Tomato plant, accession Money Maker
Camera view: bottom (45 deg); turntable rotation: 240 degrees
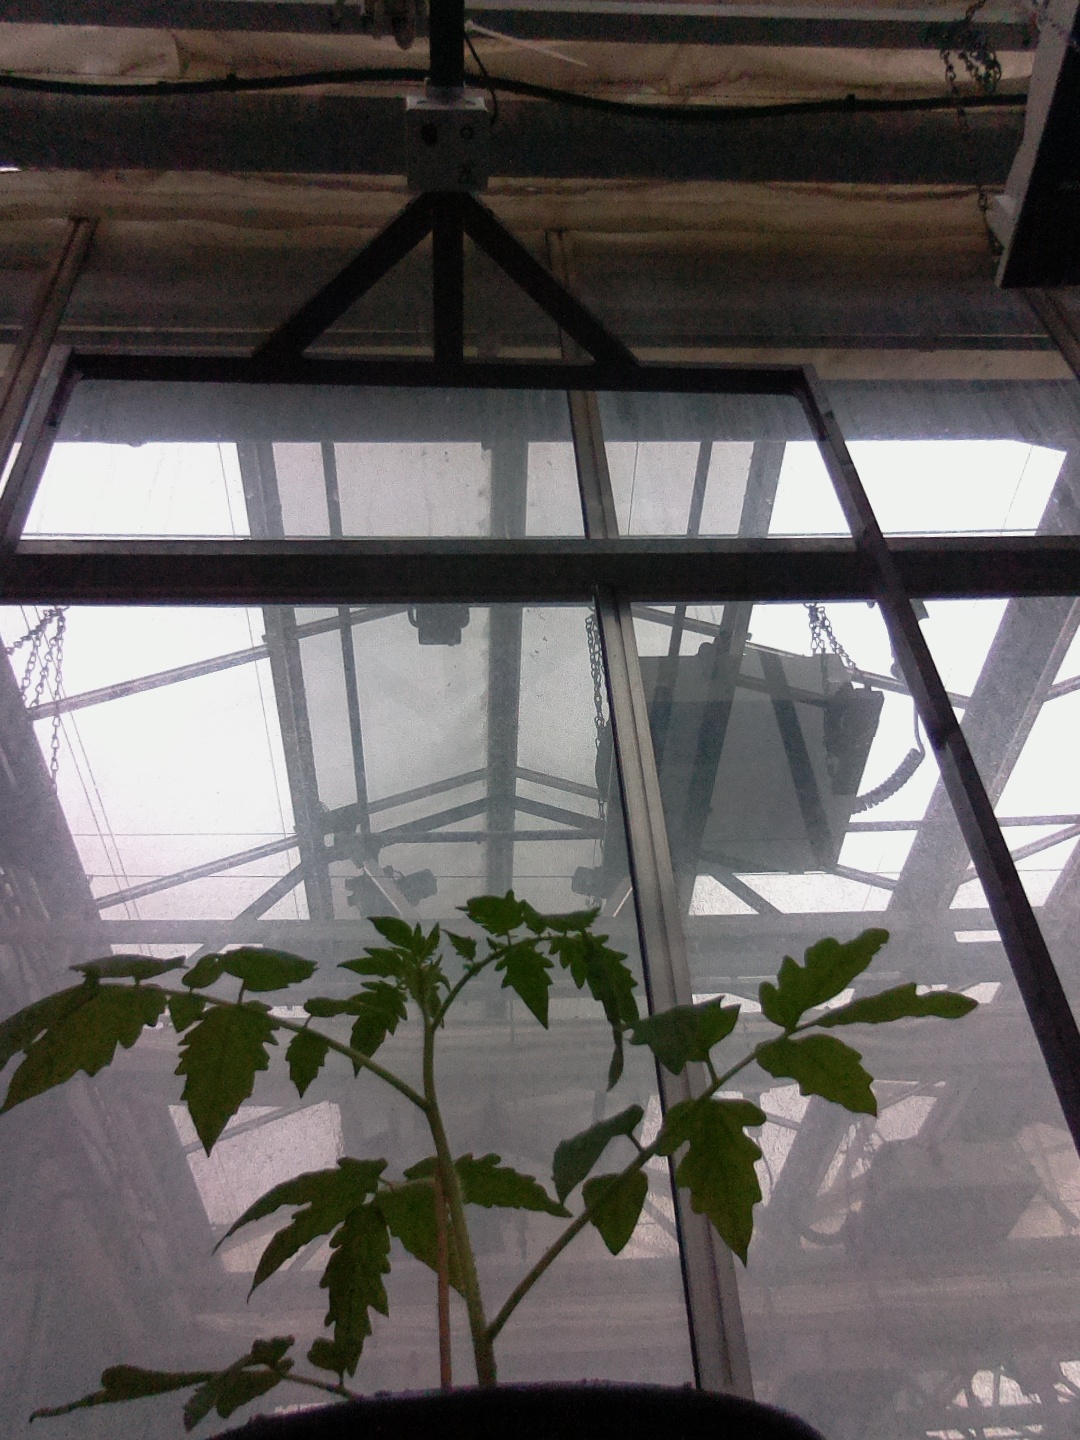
BBCH growth stage 13: 6 of true leaves visible